Satguru Ram Singh

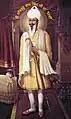
"Satguru Ram Singh Ji", painted by Sant Waryam Singh 'Musavar', circa 20th century

Similarly, other changes were brought, one of which was construction of a tall, Gothic cathedral style Clock Tower in the vicinity of Golden Temple, the sacred place of Sikhs. The management of Golden Temple was practically entirely in the hands of the imperial Government and there was no care among the priestly class for Sikh sentiments. The Clock Tower, whose construction started in 1864, was built by demolishing the structures "Bunga" of Kanwar Naunihal Singh and the "Attari" of Rani Sada Kaur, which were very dear to the Sikhs.